Car suspension

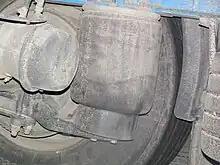

Automobiles were initially developed as self-propelled versions of horse-drawn vehicles. However, horse-drawn vehicles had been designed for relatively slow speeds, and their suspension was not well suited to the higher speeds permitted by the internal combustion engine.